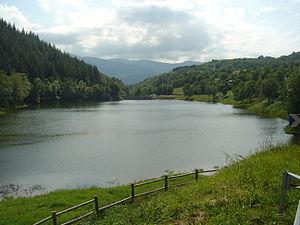
Ascou (Ariège, Midi-Pyrénées, France) - Étang de Goulours sur la route du col de Pailhères.
Le port de Pailhères ou col de Pailhères est un col routier des Pyrénées françaises, culminant à 2 001 mètres d'altitude, et situé sur la route départementale D25 de Mijanès à Ascou.
Ascou est une commune française située dans le département de l'Ariège, en région Occitanie.